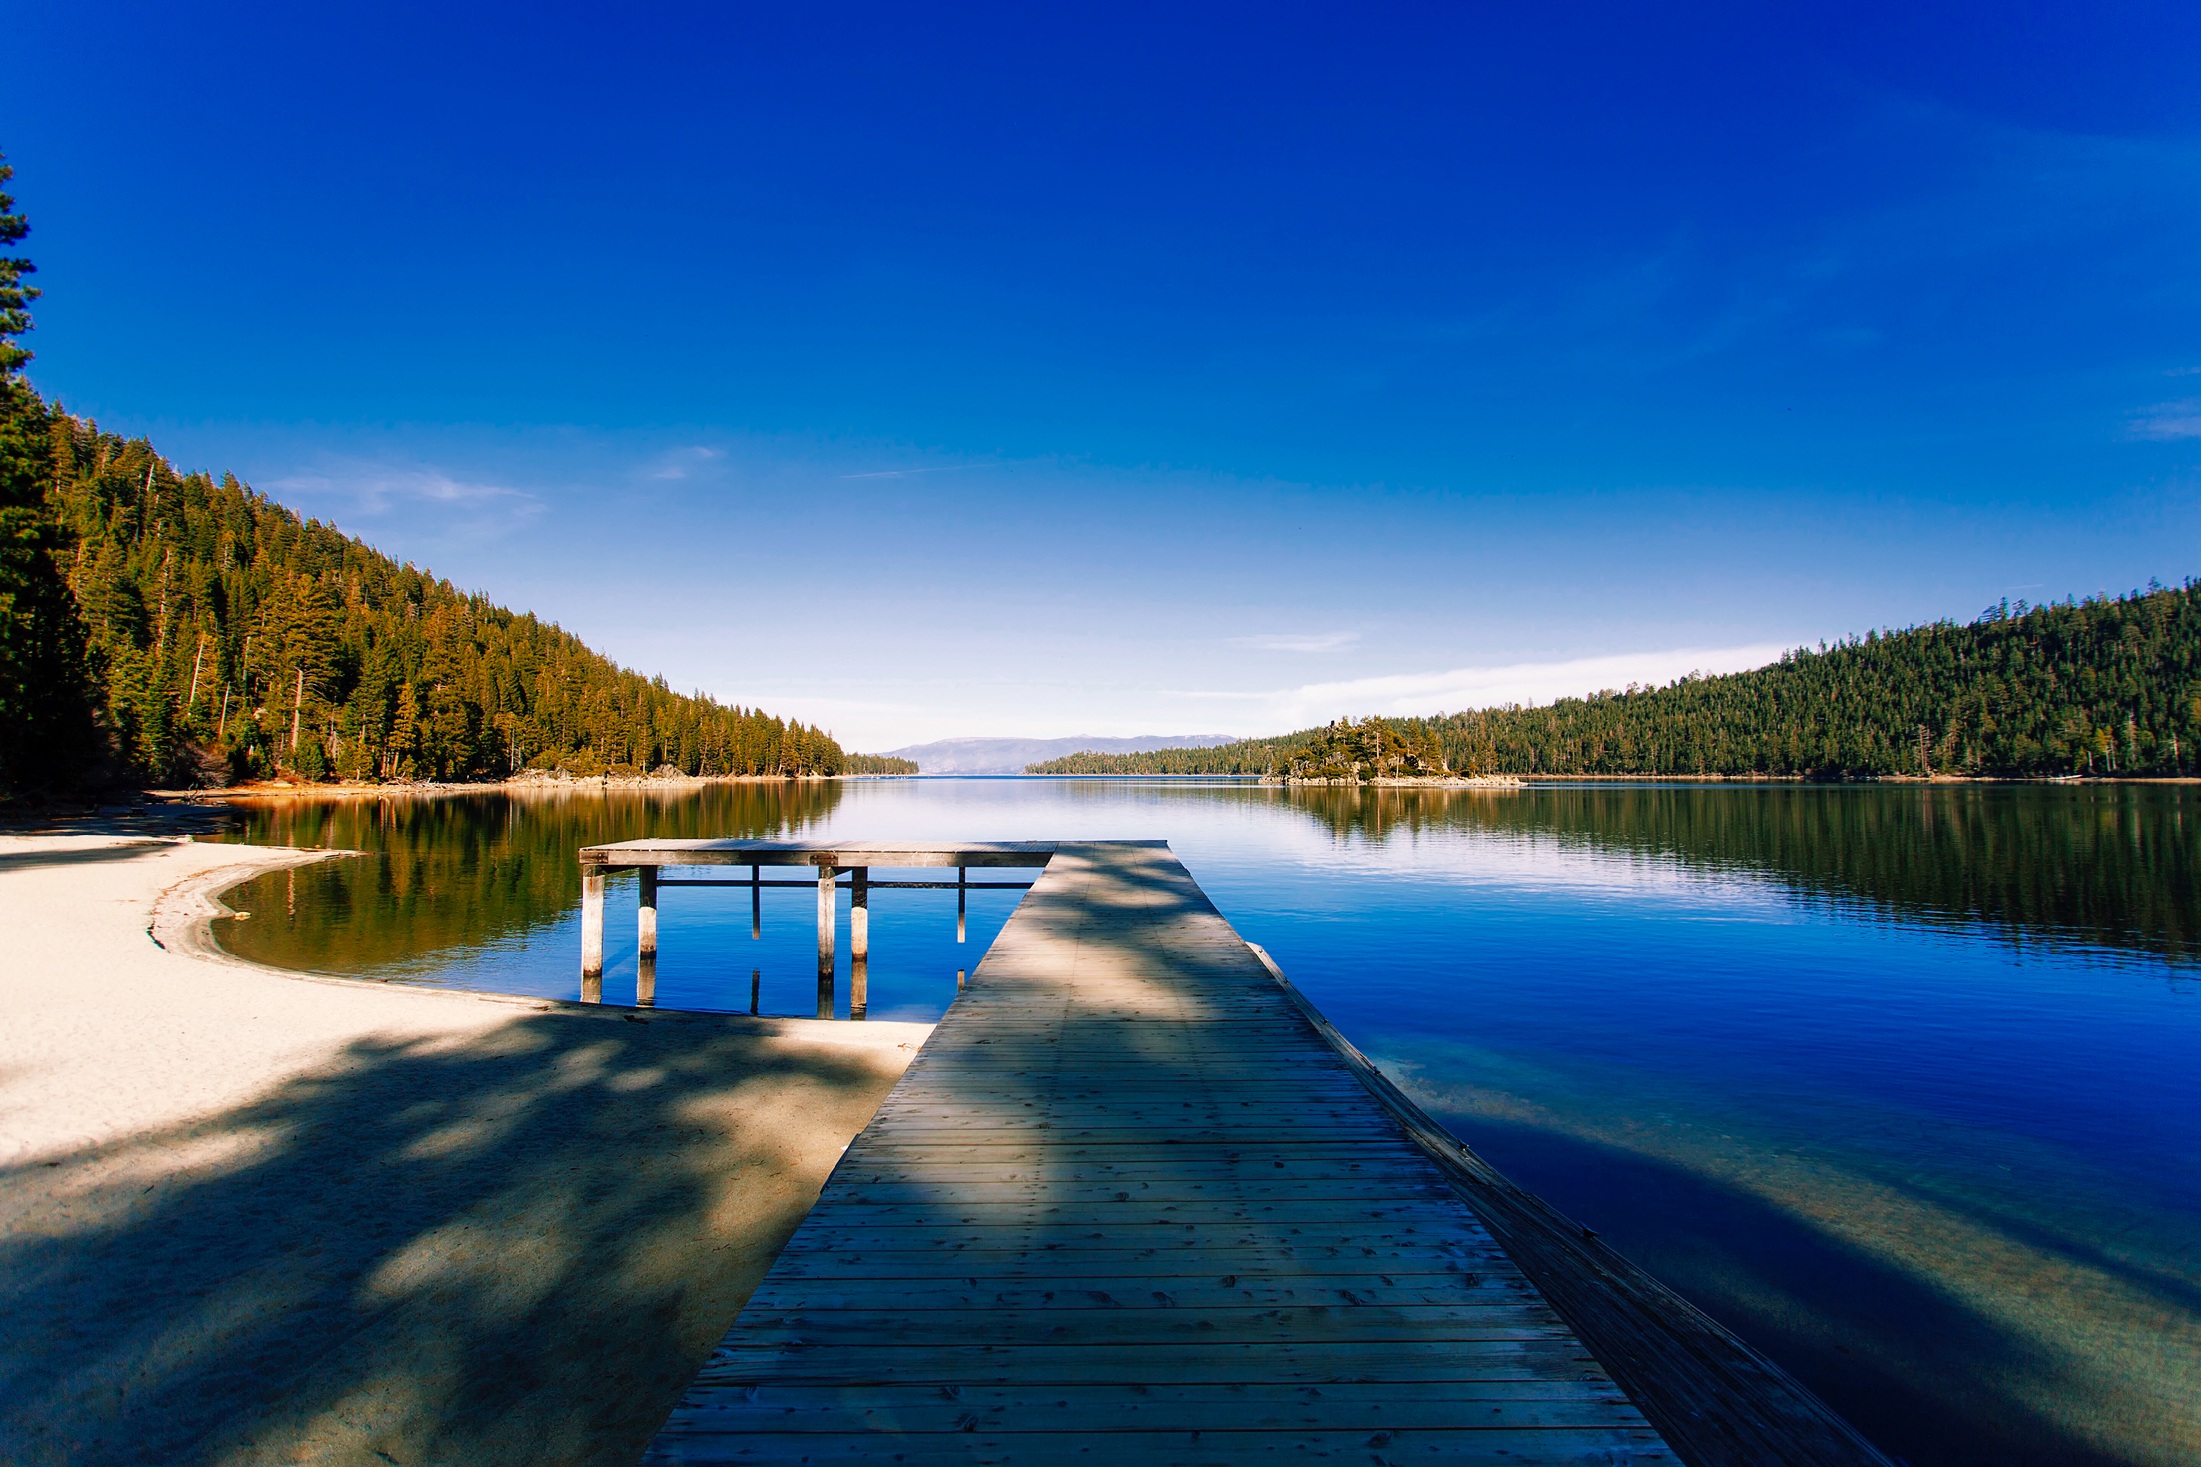
landscape, sea, water, nature, forest, dock, sky, fall, shore, lake, pier, country, vacation, dusk, rural, reflection, autumn, bay, reservoir, california, body of water, trees, outdoors, woods, hdr, clouds, reflections, loch